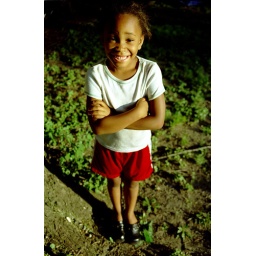
girl in the gras next to my door